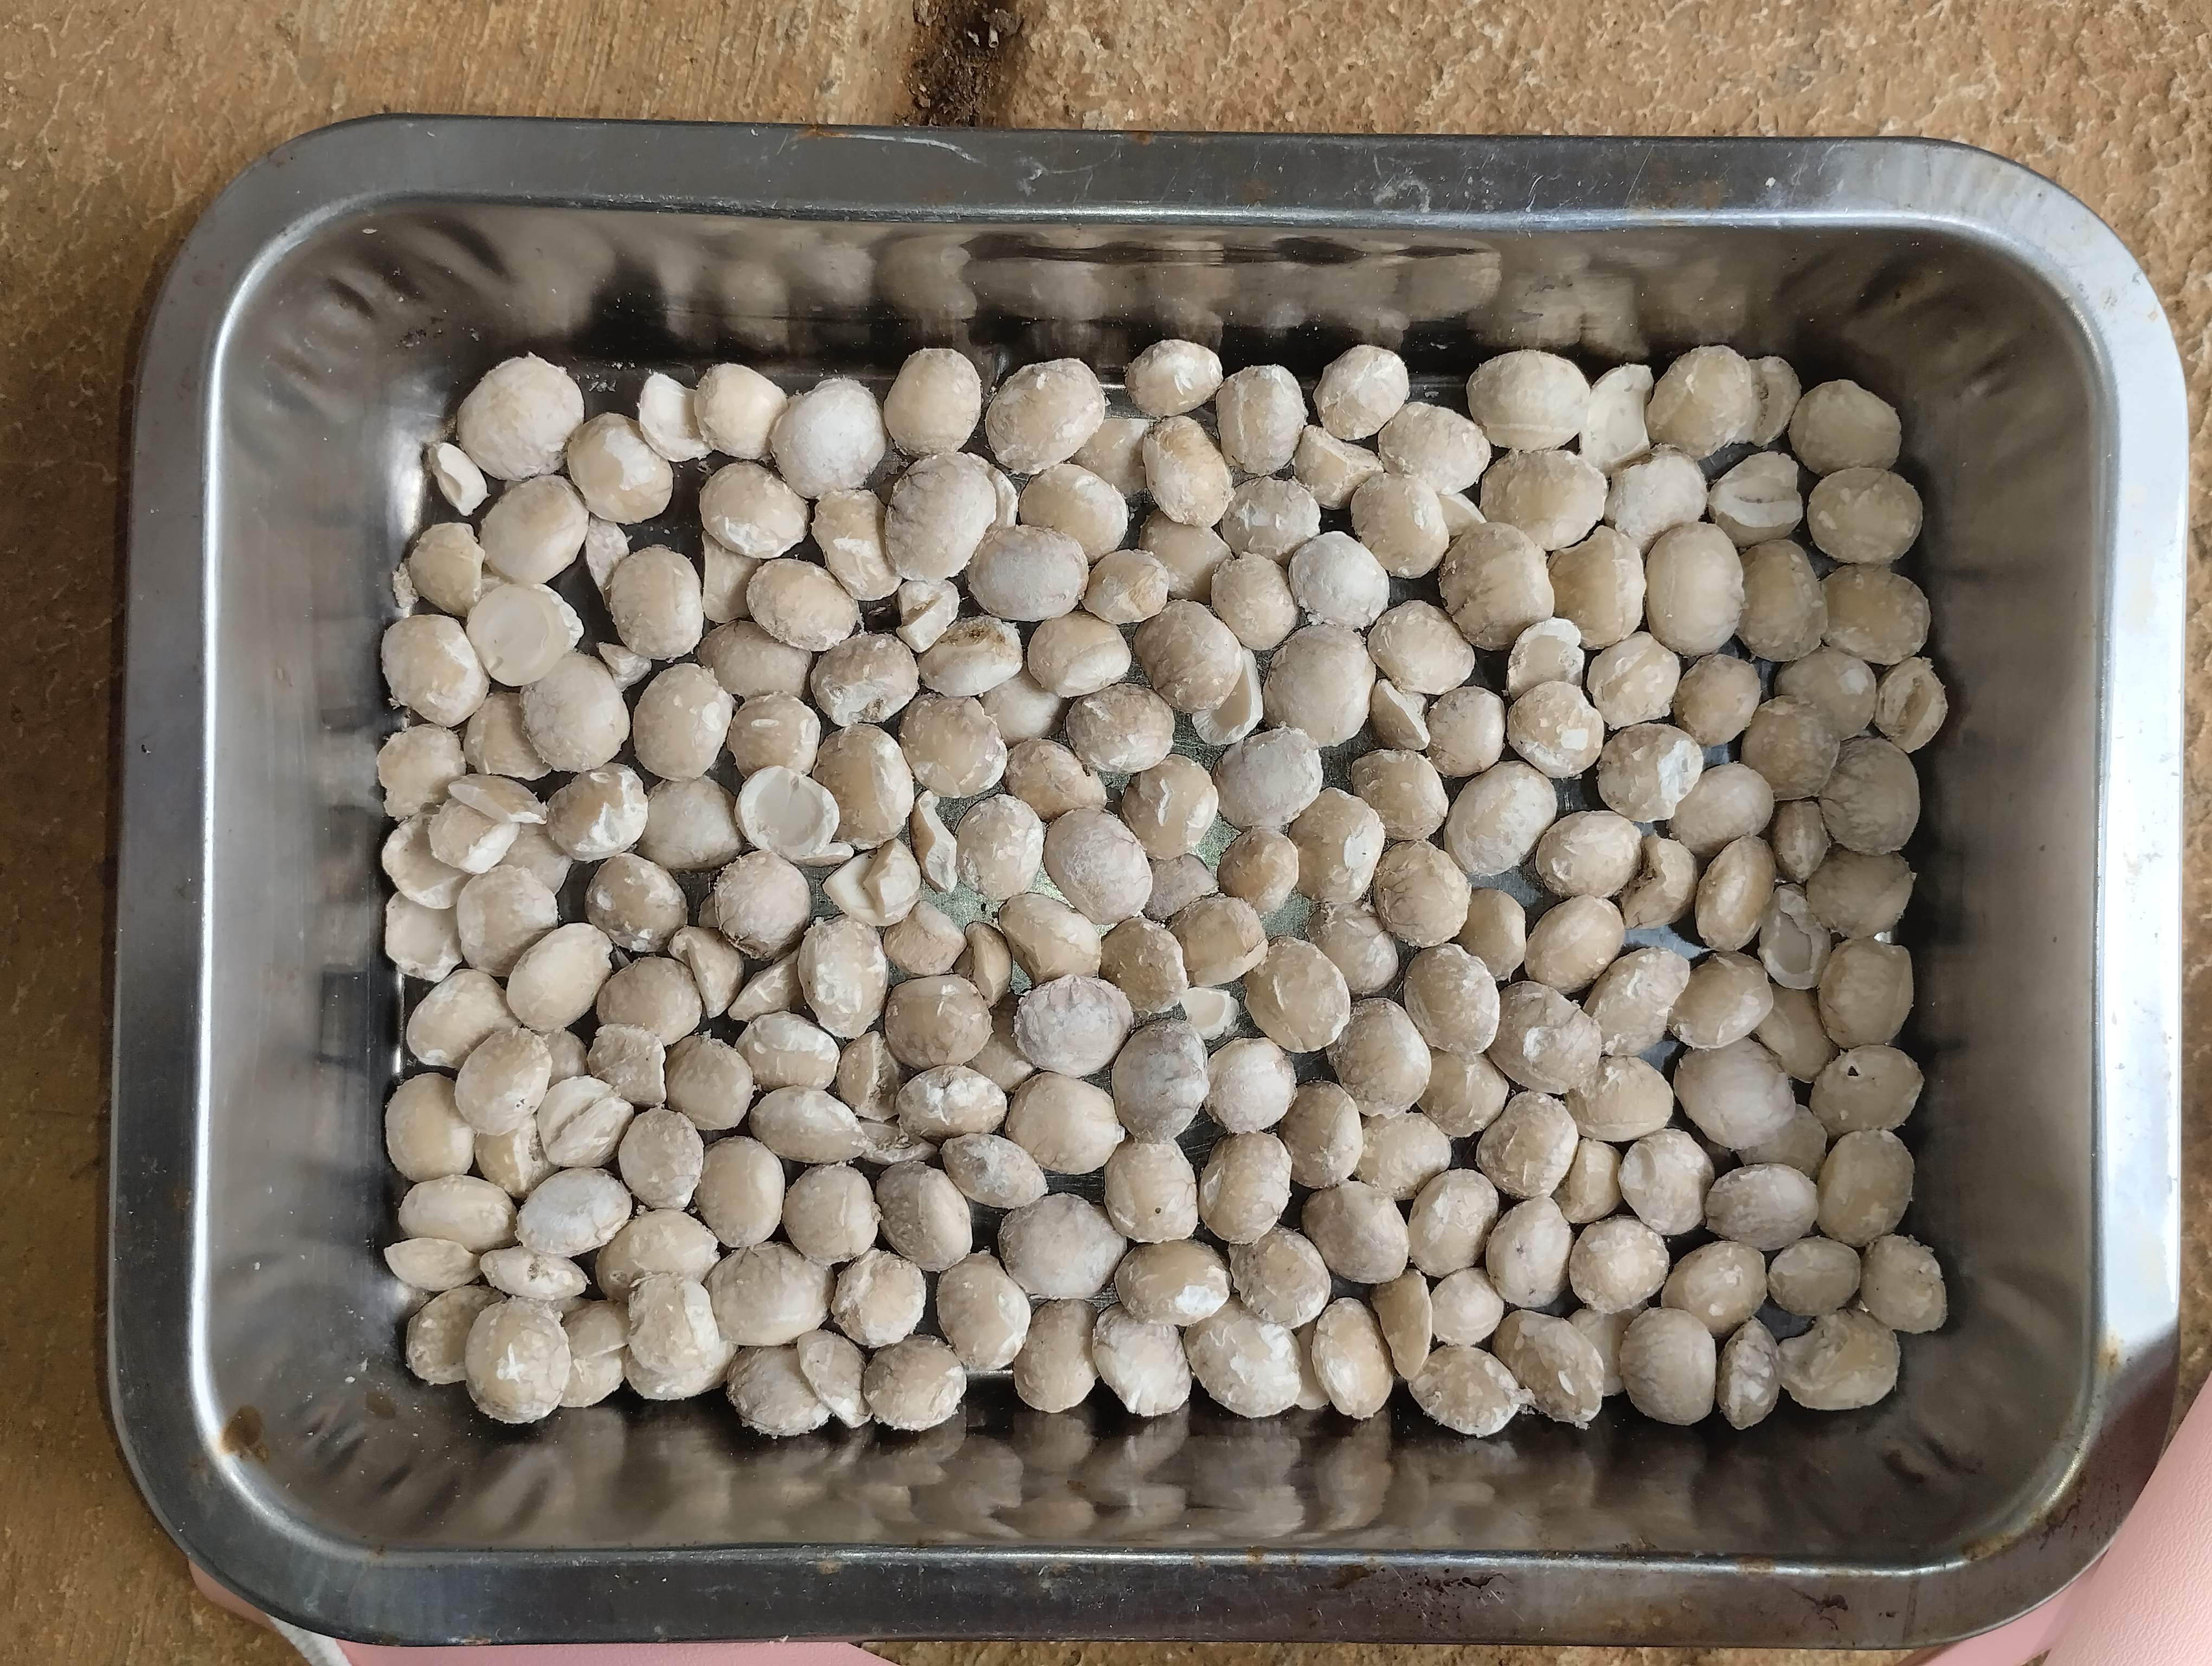
Label: bagus (good seed)